Wetlands and islands in Germanic paganism

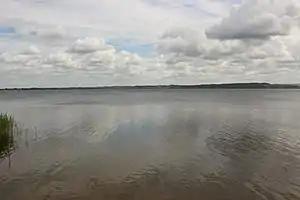
Tissø in Zealand, which was the site of a religious centre in the Viking Age

A prominent position was held by wetlands and islands in Germanic paganism, as in other pagan European cultures, featuring as sites of religious practice and belief from the Nordic Bronze Age until the Christianisation of the Germanic peoples.